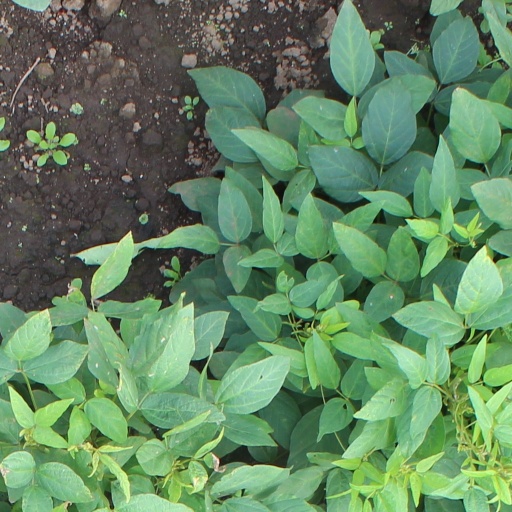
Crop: soybean